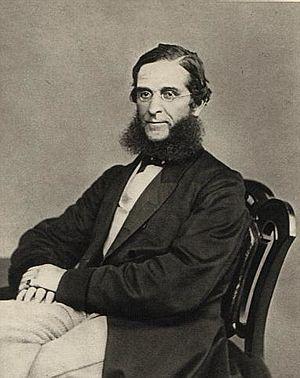
John Evans est un archéologue, numismate et géologue britannique, né le 17 novembre 1823 dans le Buckinghamshire et mort le 31 mai 1908 à Berkhamsted. Il est connu comme contributeur de l'archéologie moderne.